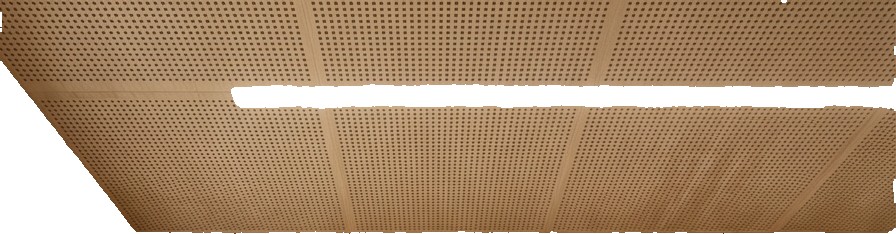
Surface category: ceiling